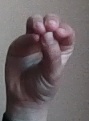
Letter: ha